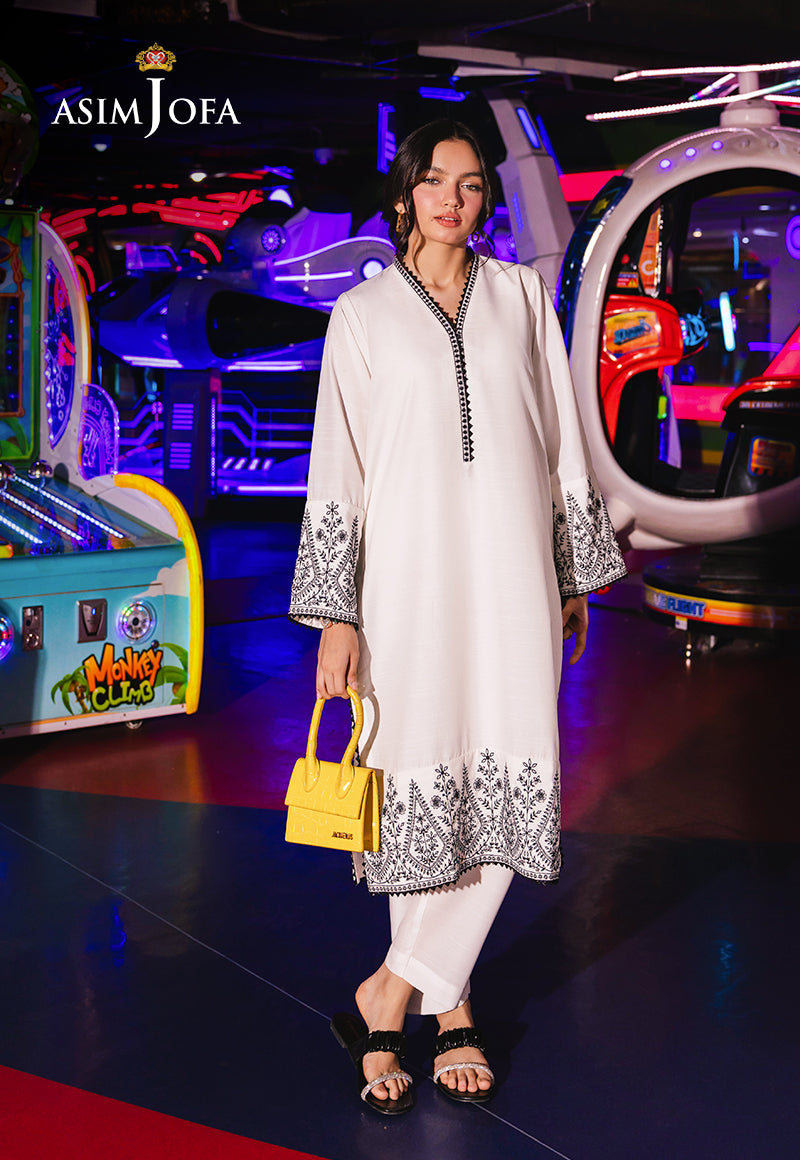
white black jafra kurta dress